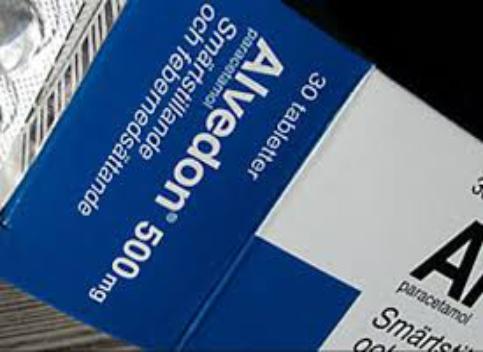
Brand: alvedon
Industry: Medical